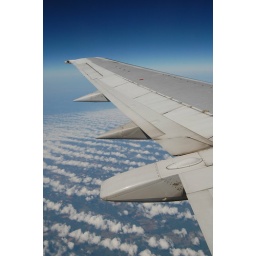
This is probably the coolest picture I've ever taken... Shot in the sky on the way home from Madiera Beach, Florida.